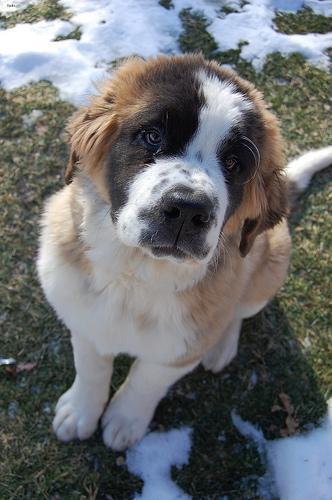
saint bernard